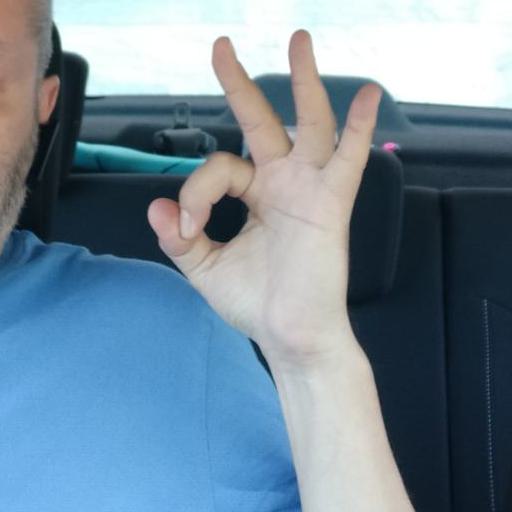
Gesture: ok